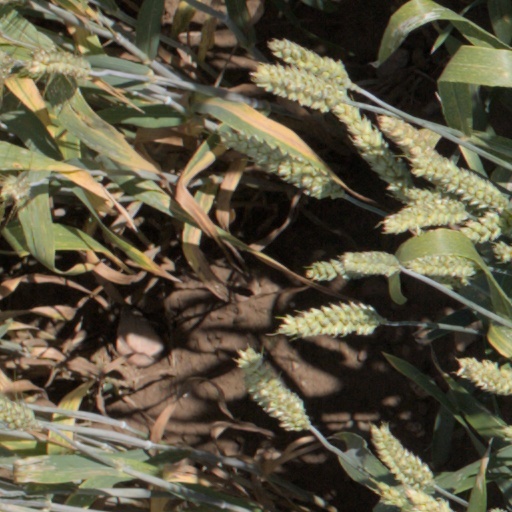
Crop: wheat